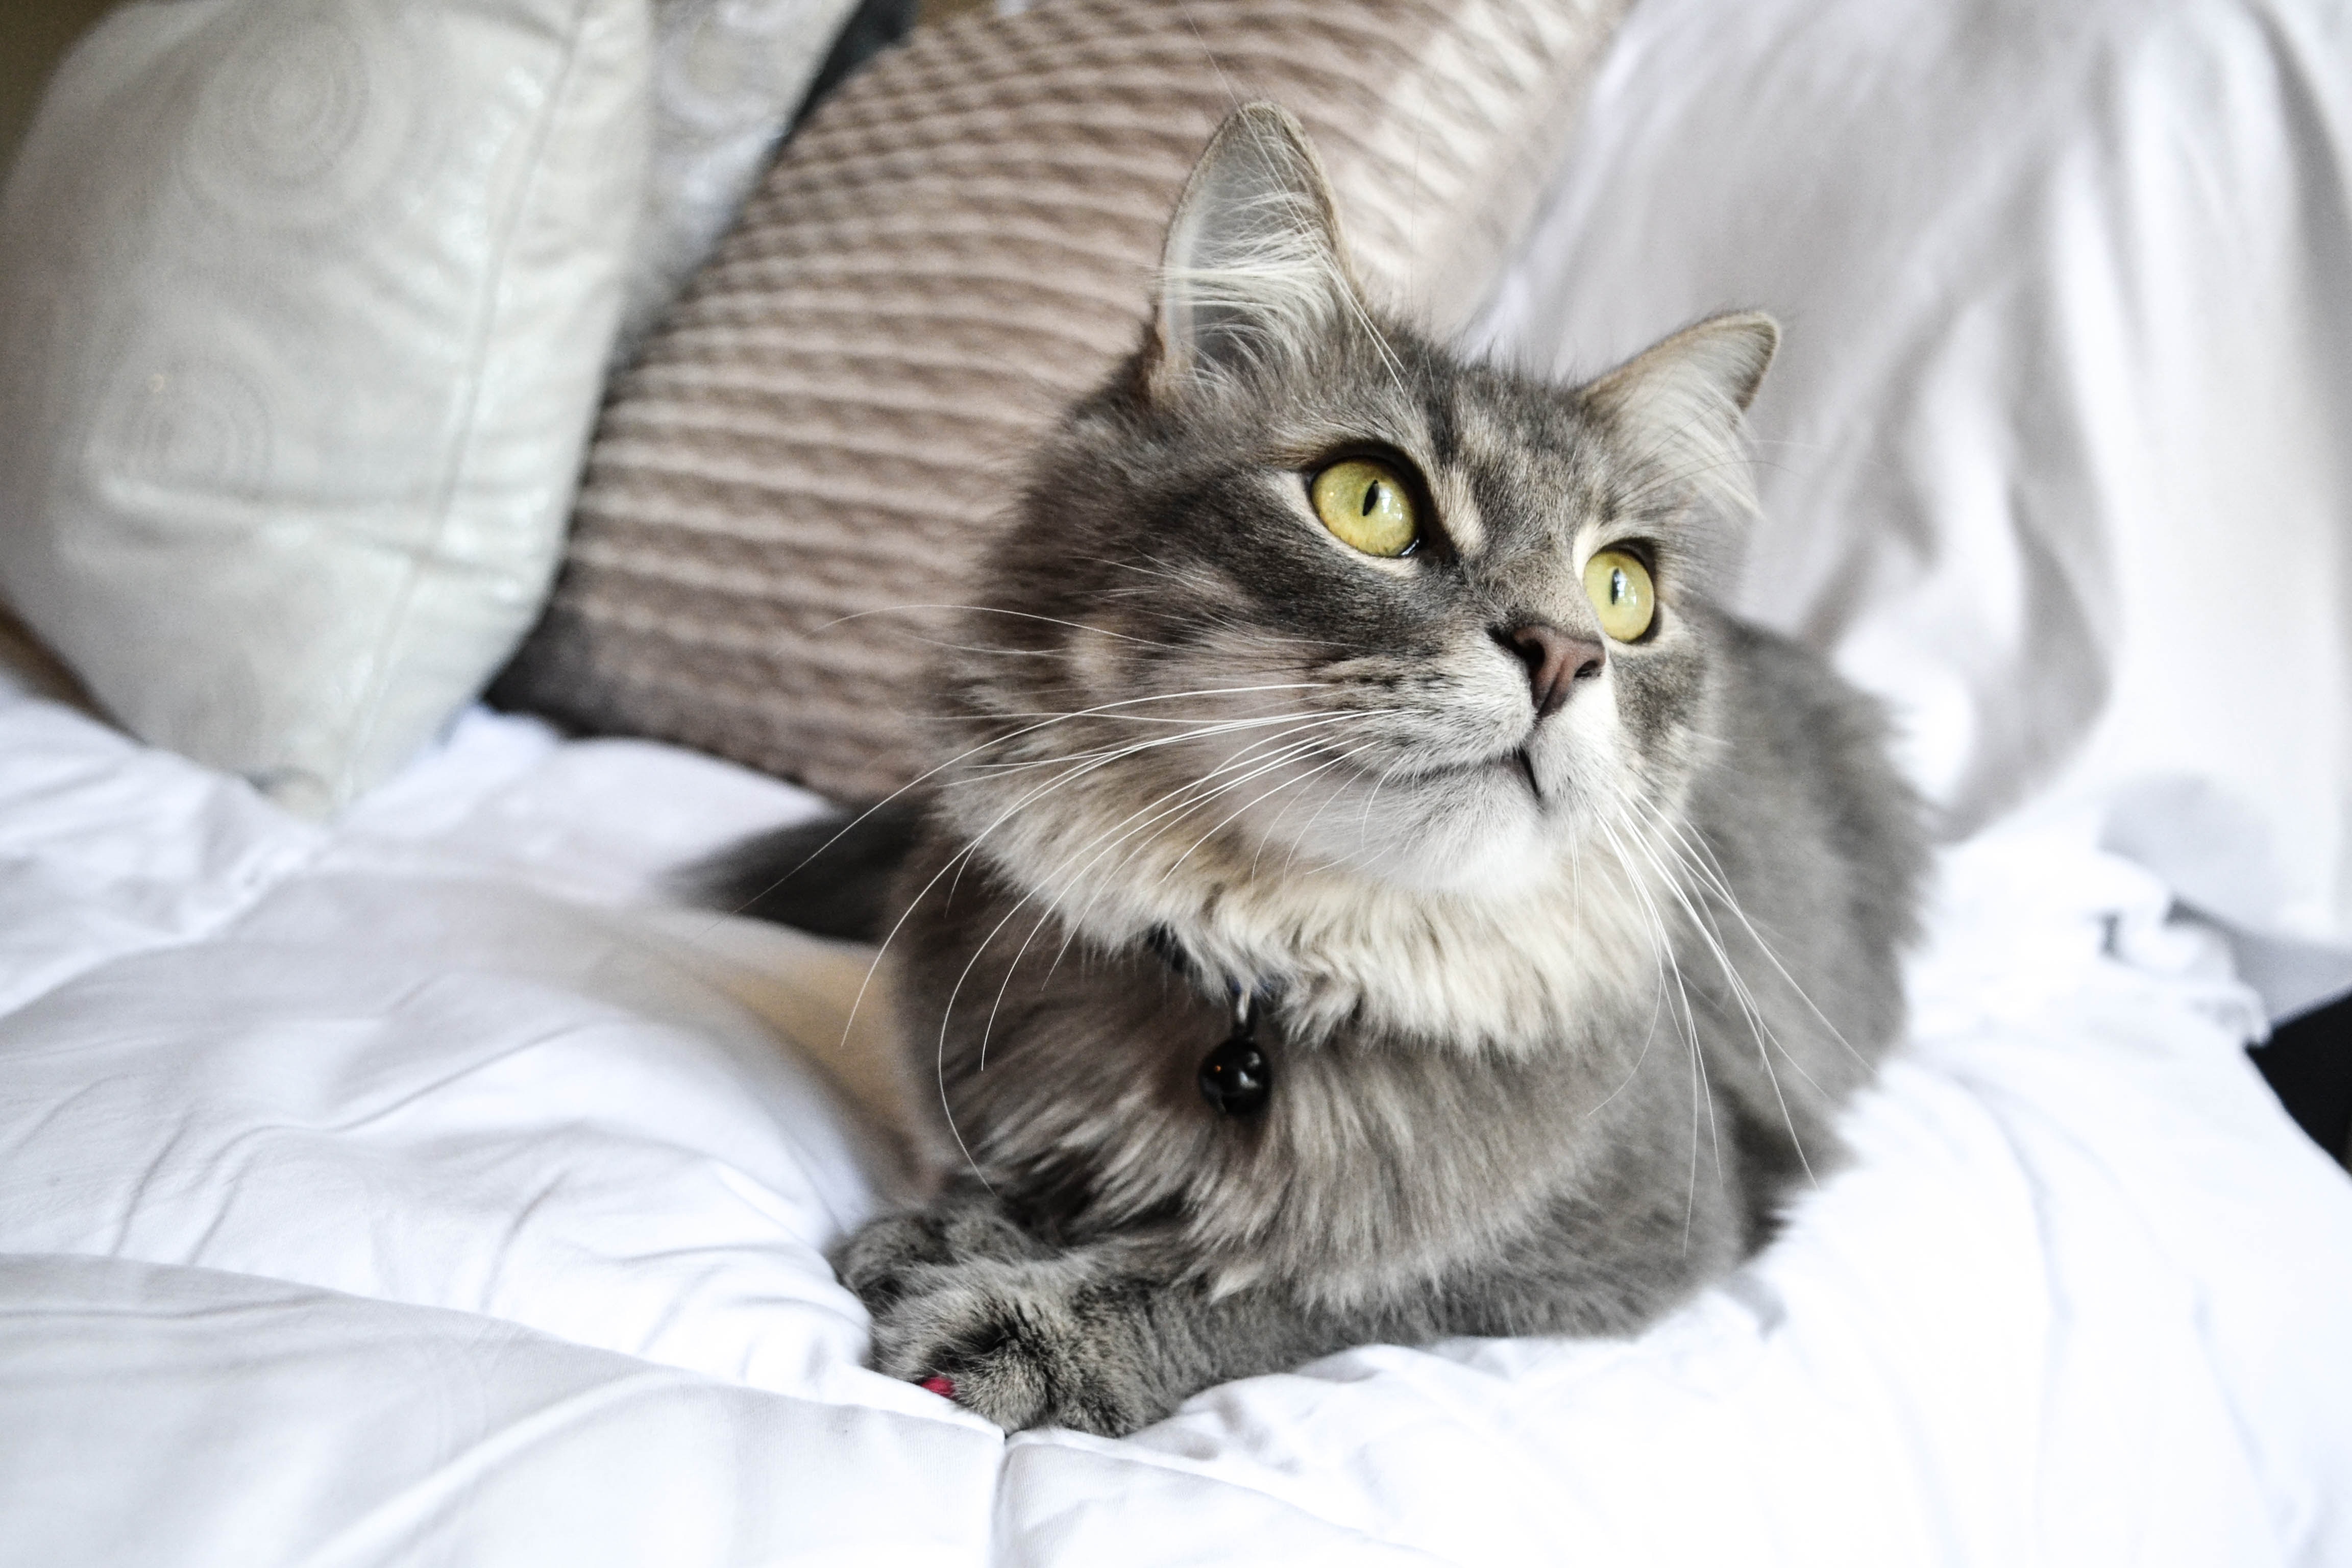
Label: cat